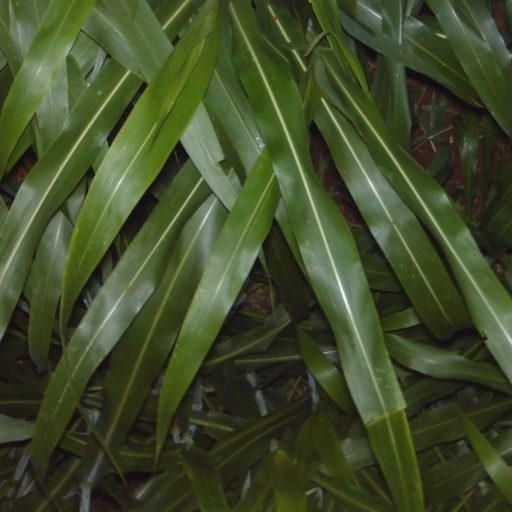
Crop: sorghum